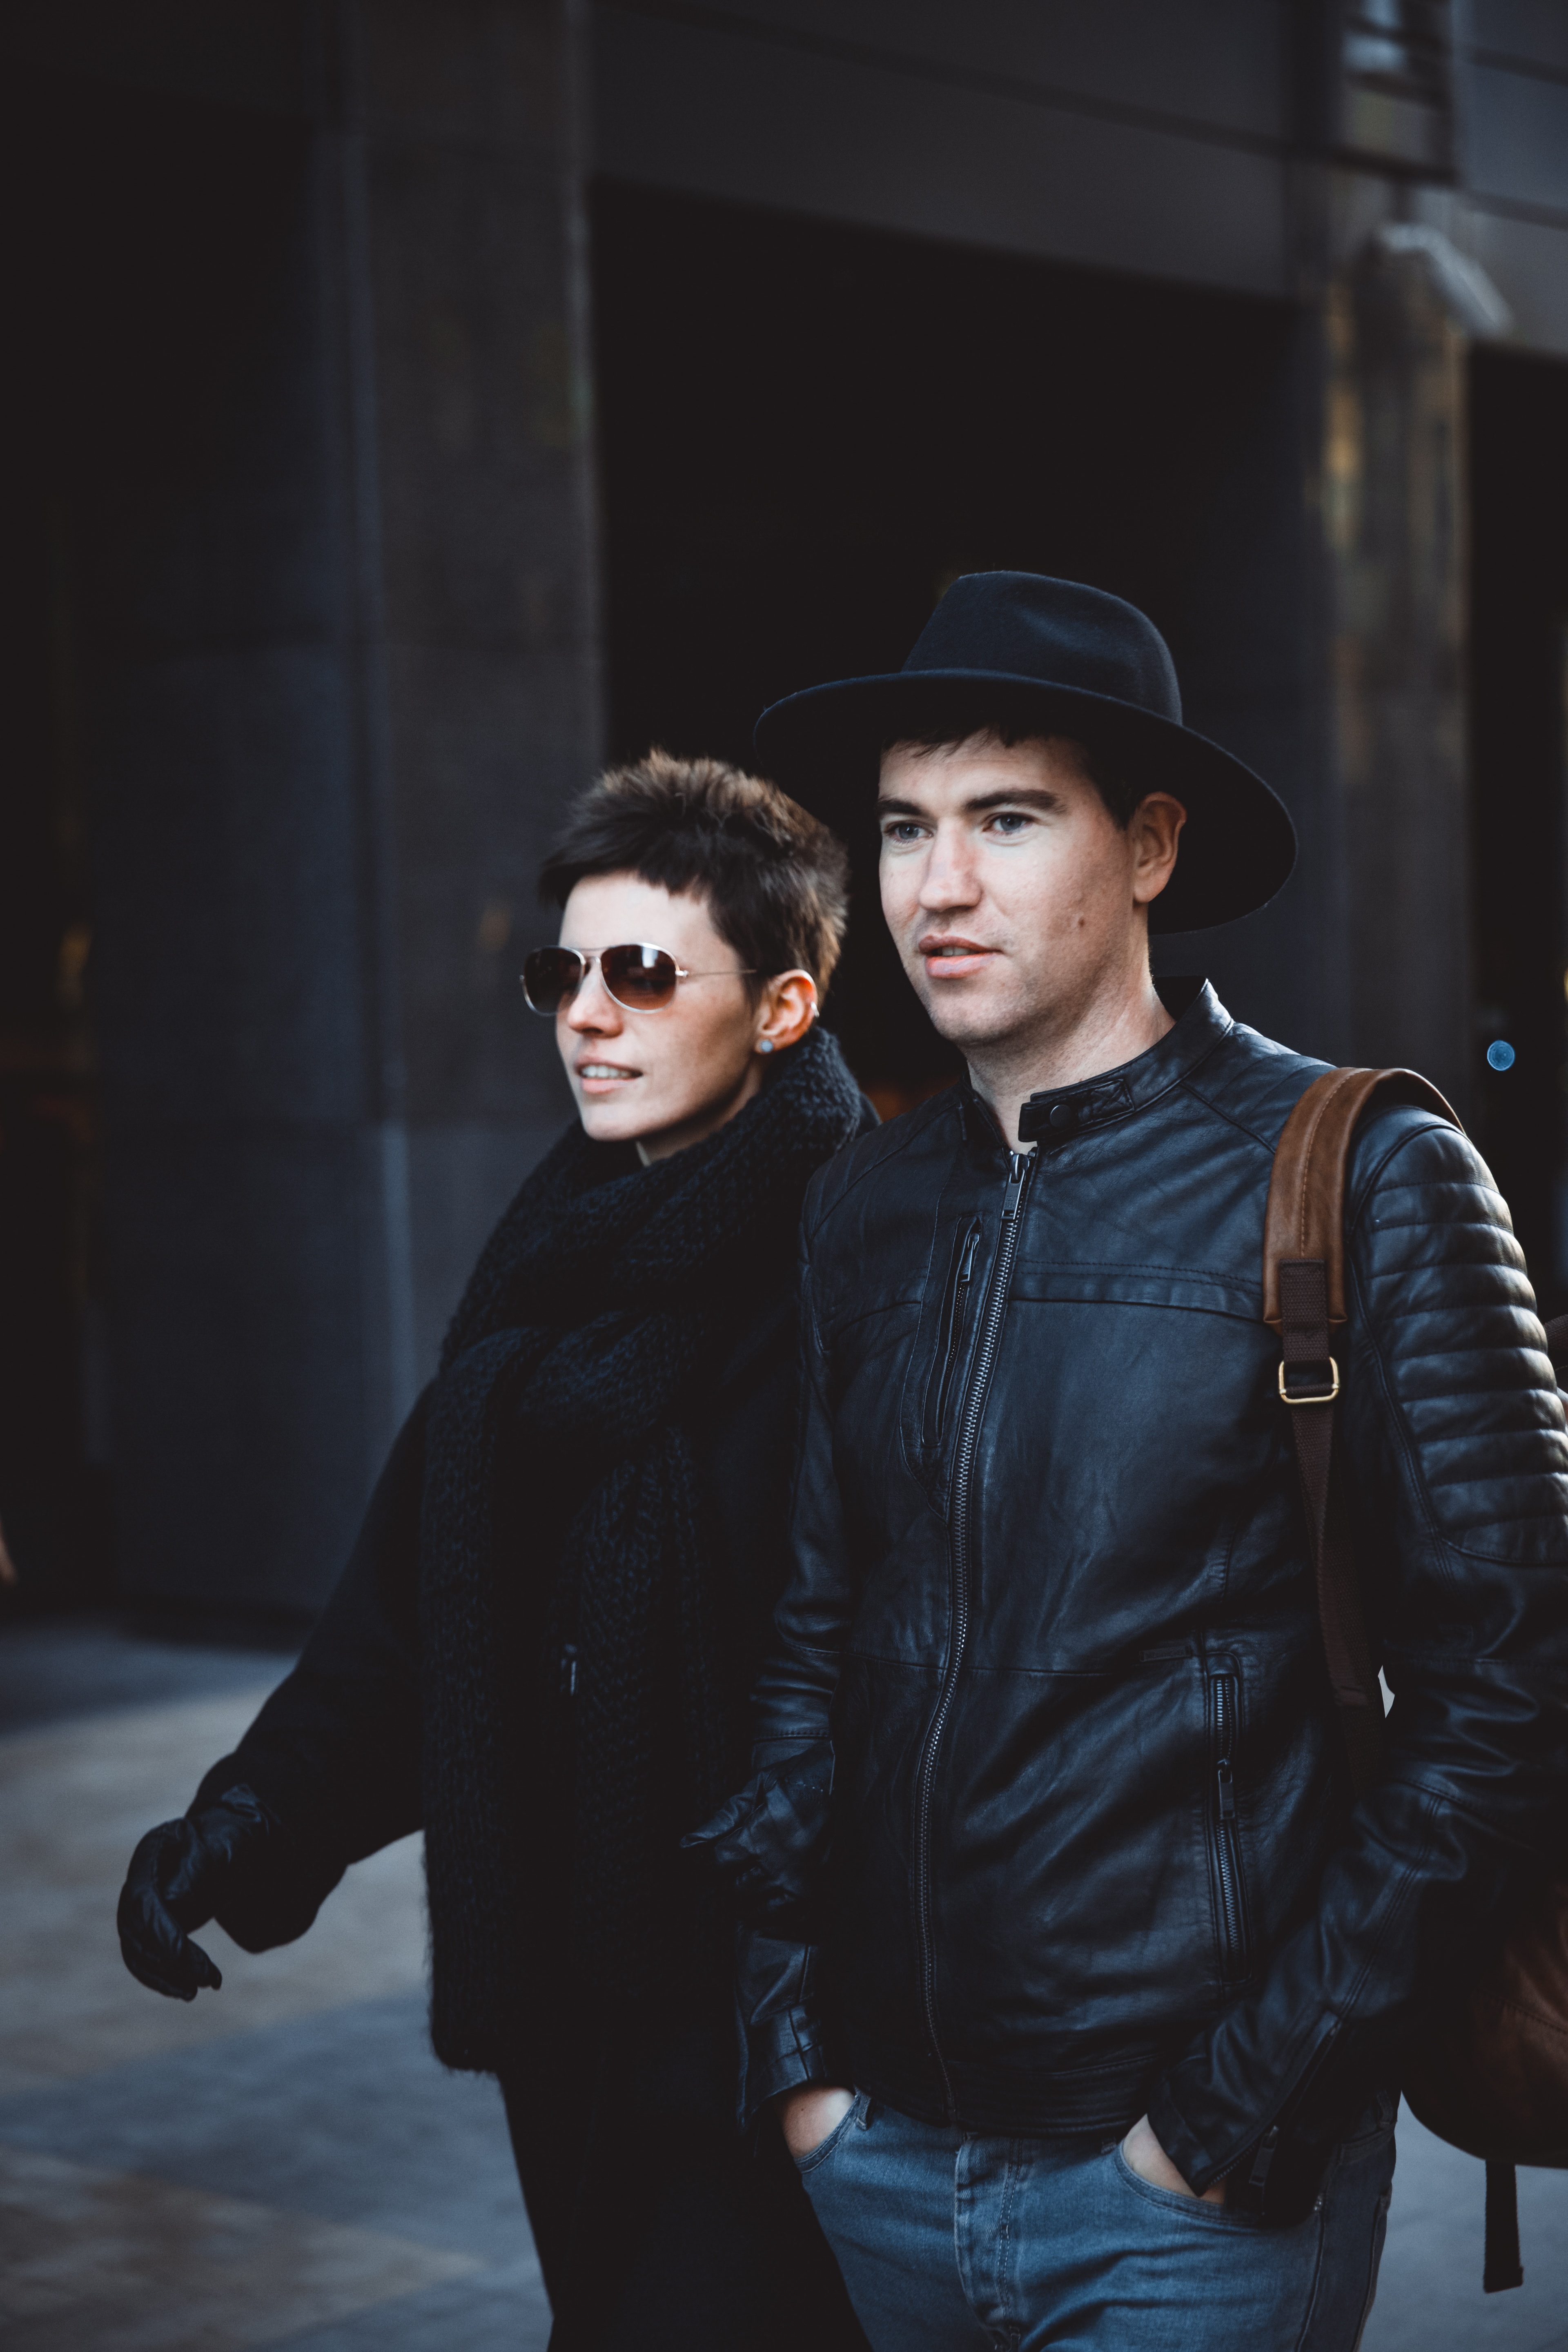
man, winter, girl, woman, leather, street, boy, guy, love, model, young, spring, kiss, couple, romance, fashion, two, business, clothing, stroll, family, gentleman, runway, moscow, mood, photoshoot, lavstori, however, fashion show